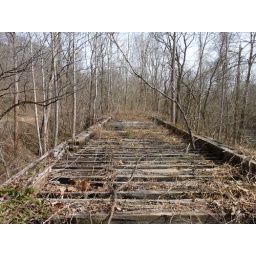
old N&W railroad bridge over Williams Run in Amherst County, Virginia